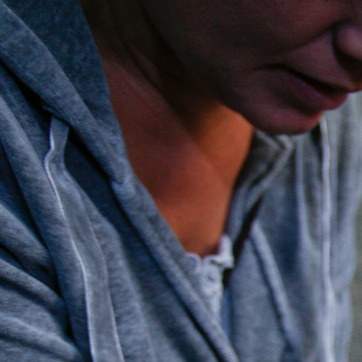
Material: skin